Île-d'Arz

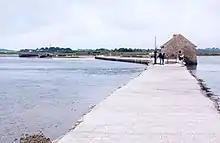
The tide mill and its dike.

The Berno Mill was built under the religious community Saint Gildas de Rhuys who exerted its power in the southern part of the main island. It is a tide mill and was, according to research built around the 13th century. There is no certainty to the exact date which it was built, the oldest document found concerning the mill was dating 1575. The mill kept functioning until 1910. Due to the lack of maintenance, the mill quickly degraded and became a ruin. On 28 November 1994, Jean Bulot, an Iledarais, created an association in order to restore the mill to its previous majestic state. Supported by a handful of volunteers, he managed to complete his project in June 2000.